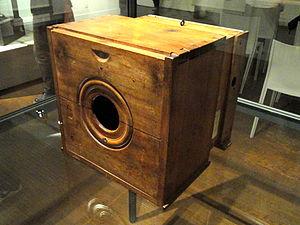
Joseph « Nicéphore » Niépce, né le 7 mars 1765 à Chalon-sur-Saône et mort le 5 juillet 1833 à Saint-Loup-de-Varennes, est un ingénieur français, connu comme étant l'inventeur de la photographie, appelée alors « procédé héliographique ».
Le Point de vue du Gras est la première photographie permanente réussie et connue de l'histoire de la photographie, prise par l'inventeur français Nicéphore Niépce en 1827 dans sa maison de Saint-Loup-de-Varennes près de Chalon-sur-Saône en Bourgogne.